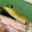
Label: lizard